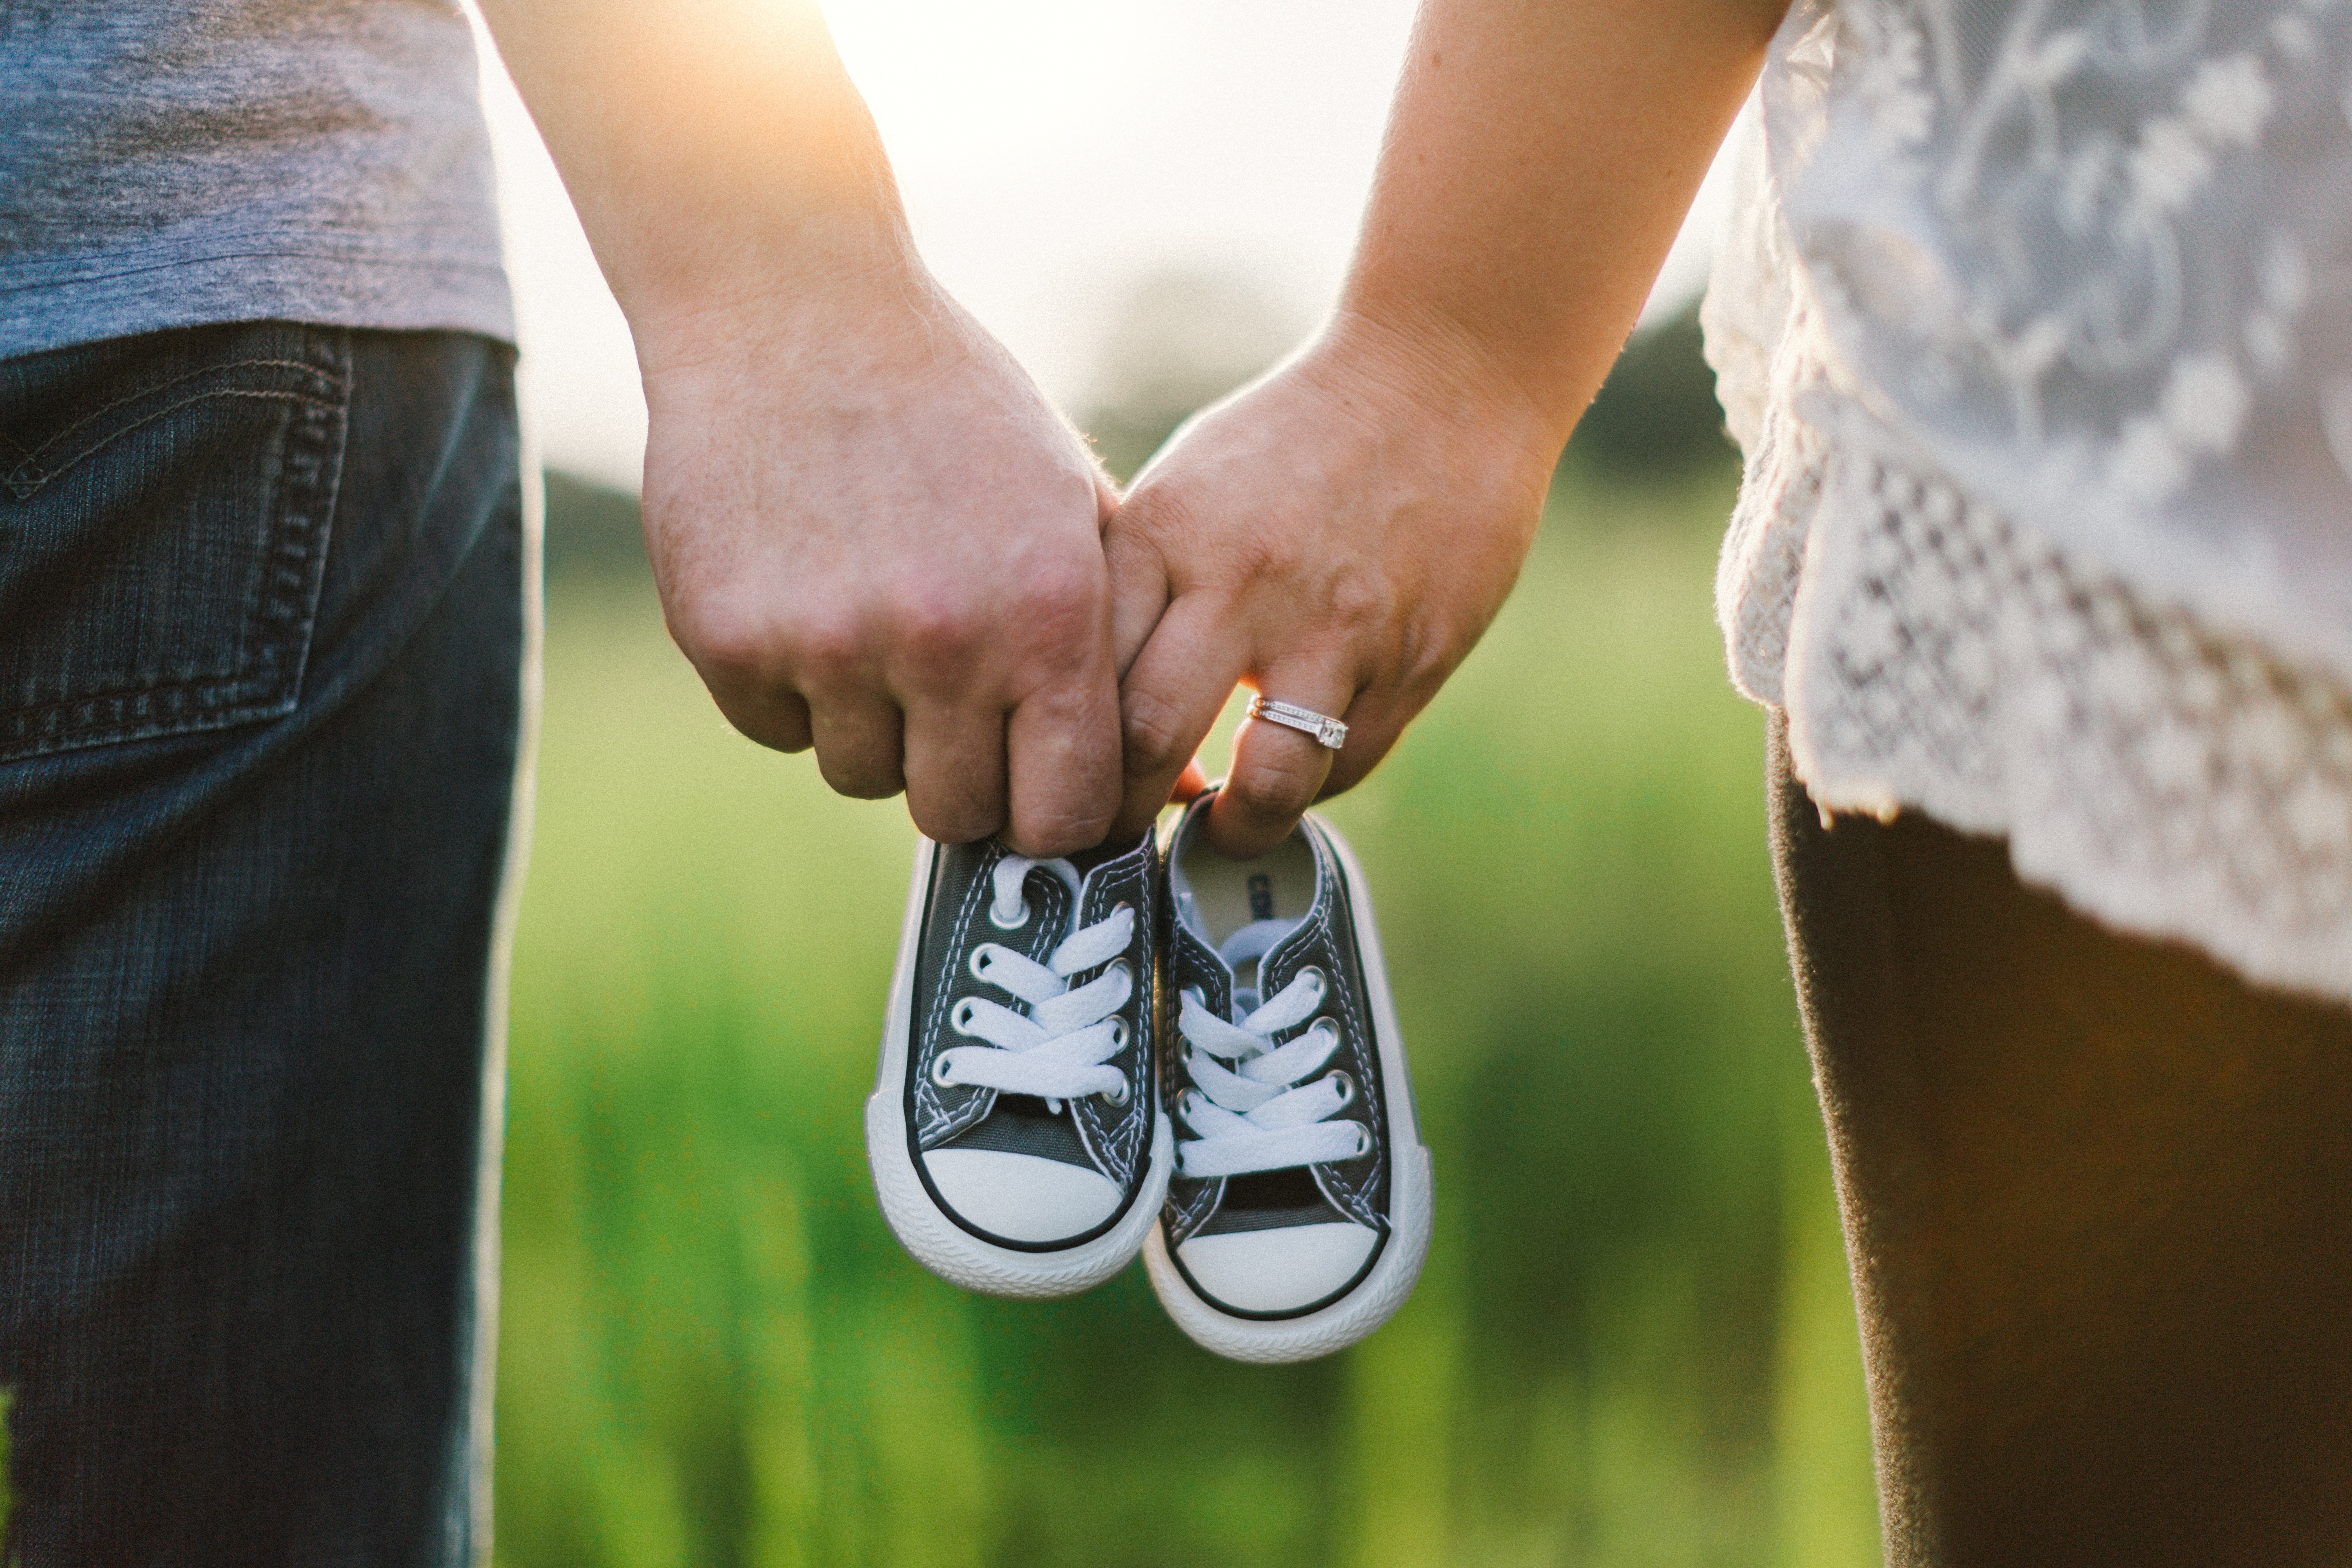
hand, man, love, spring, couple, baby, holding hands, shoes, family, ceremony, happiness, footwear, little, symbolic